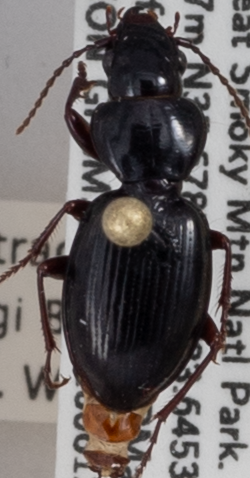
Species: Cyclotrachelus freitagi
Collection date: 2018-06-12
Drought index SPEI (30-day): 0.792
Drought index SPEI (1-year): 0.3
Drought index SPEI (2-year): -0.348